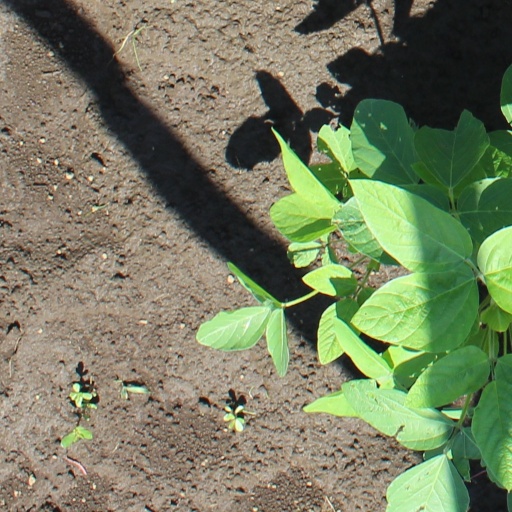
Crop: soybean